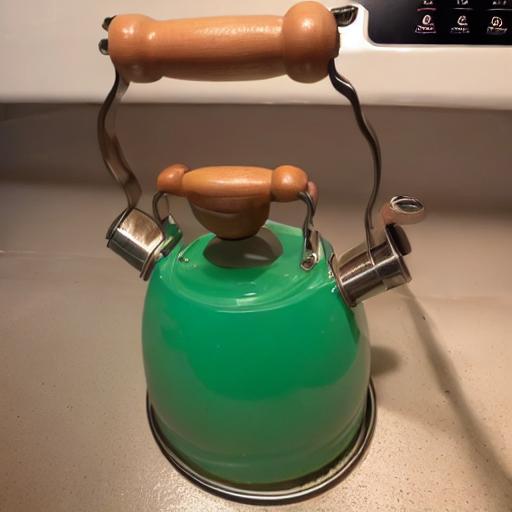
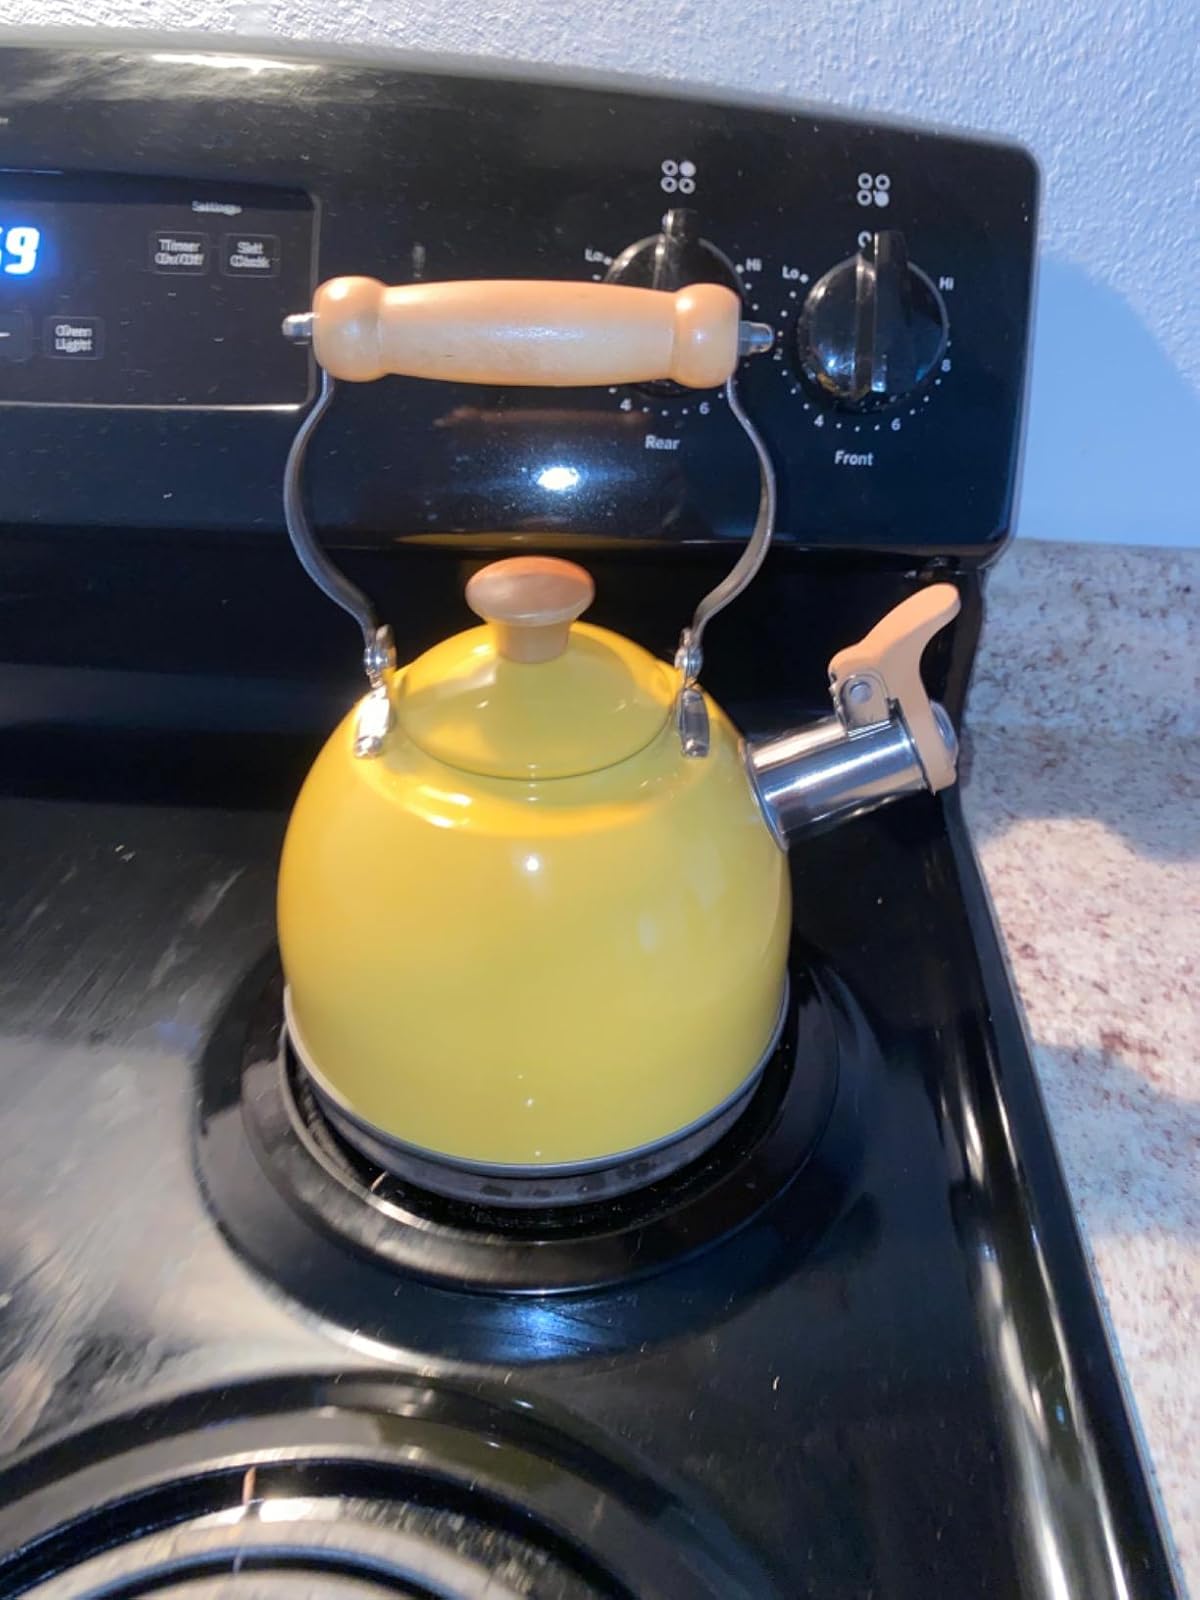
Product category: items_kettle
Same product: no